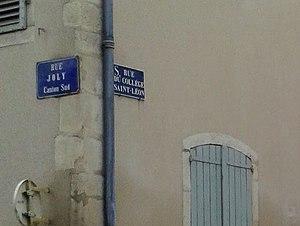
(Toul) Plaque de rue portant encore la référence au premier collège communal de Saint Léon
L’abbaye Saint-Léon de Toul est une ancienne abbaye de chanoines réguliers de l’ordre de Saint-Augustin de la congrégation de Notre-Sauveur située dans la région de Lorraine, sur le territoire de la commune de Toul, en Meurthe-et-Moselle. Aujourd'hui, le site est occupé par un établissement d'enseignement, le collège Amiral de Rigny.